Edmund Jaeger

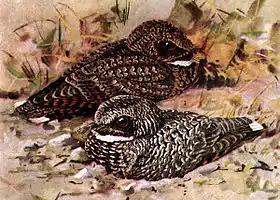
Edmund Jaeger documented a state of near-hibernation in the common poorwill.

Edmund Carroll Jaeger, D.Sc., (January 28, 1887 – August 2, 1983) was an American biologist known for his works on desert ecology. He was born in Loup City, Nebraska to Katherine (née Gunther) and John Philip Jaeger, and moved to Riverside, California in 1906 with his family. He was the first to document, in "The Condor", a state of extended torpor, approaching hibernation, in a bird, the common poorwill. He also described this in the "National Geographic Magazine".